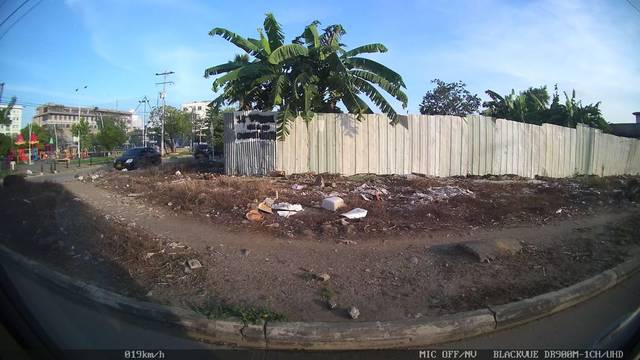
Region: Colombia
Coordinates: 8.763, -75.876